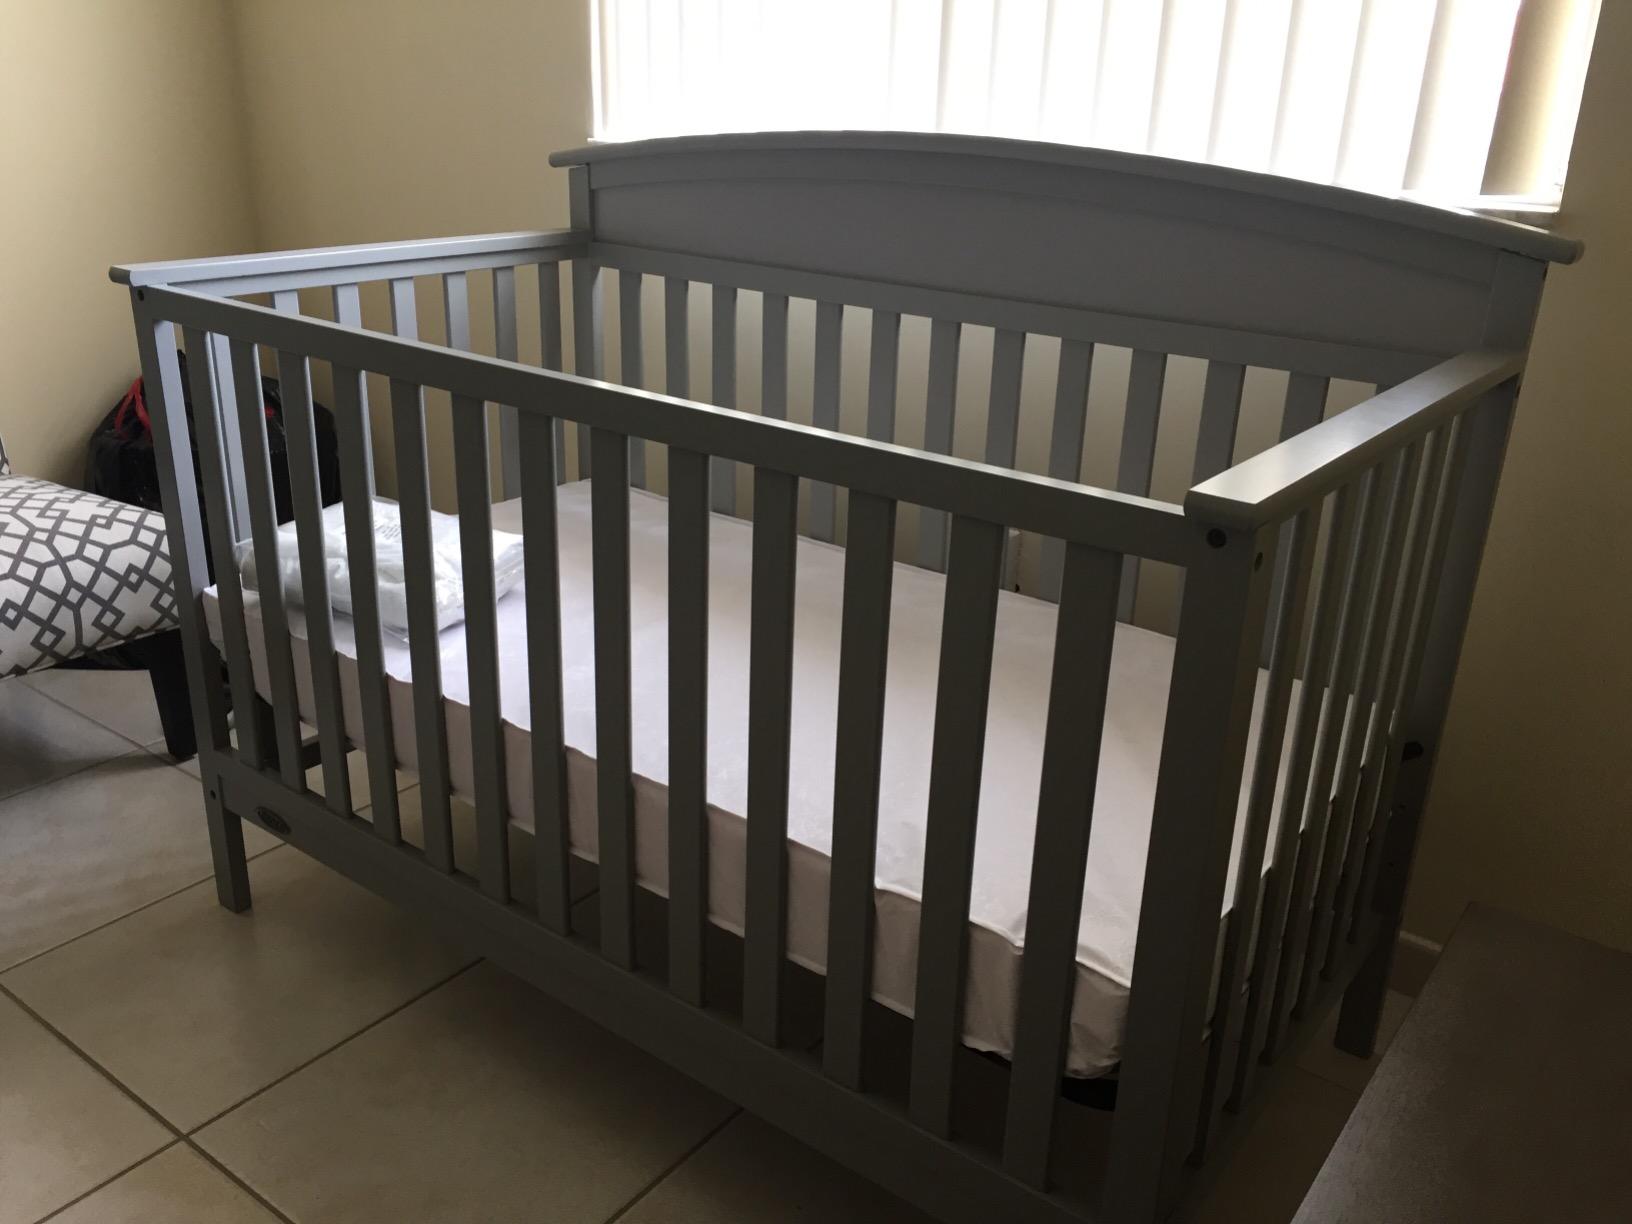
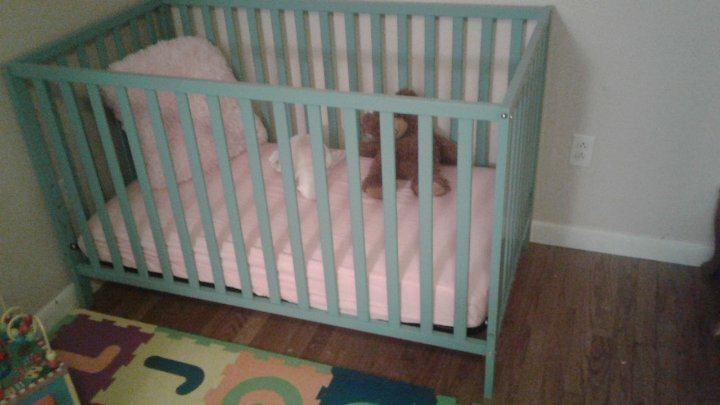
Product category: products_crib
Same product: no